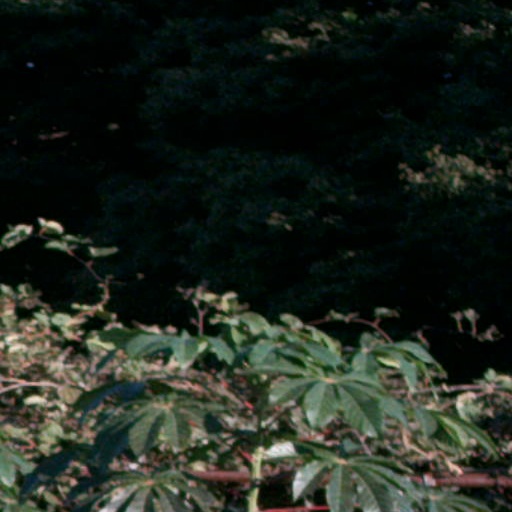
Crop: cassava